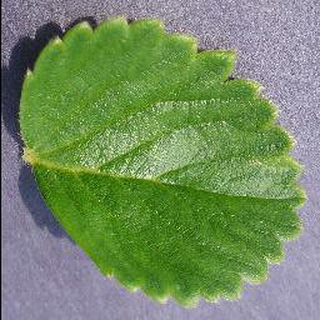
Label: healthy_strawberry